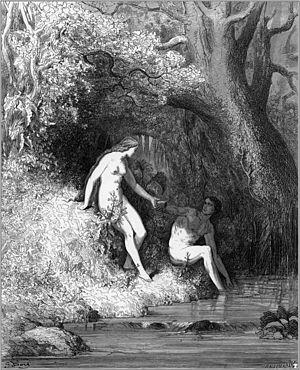
Frankenstein ou le Prométhée moderne est un roman épistolaire publié anonymement le 1ᵉʳ janvier 1818 par Mary Shelley, et traduit pour la première fois en français par Jules Saladin, en 1821. Il relate la création par un jeune savant suisse, Victor Frankenstein, d'un être vivant assemblé avec des parties de chairs mortes. Horrifié par l'aspect hideux de l'être auquel il a donné la vie, Frankenstein abandonne son « monstre ». Mais ce dernier, doué d'intelligence, se venge par la suite d'avoir été rejeté par son créateur et persécuté par la société.